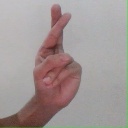
अक्षर: र